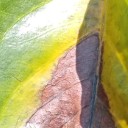
Label: Phoma